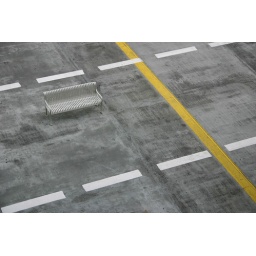
Drab chair spiced up by yellow line